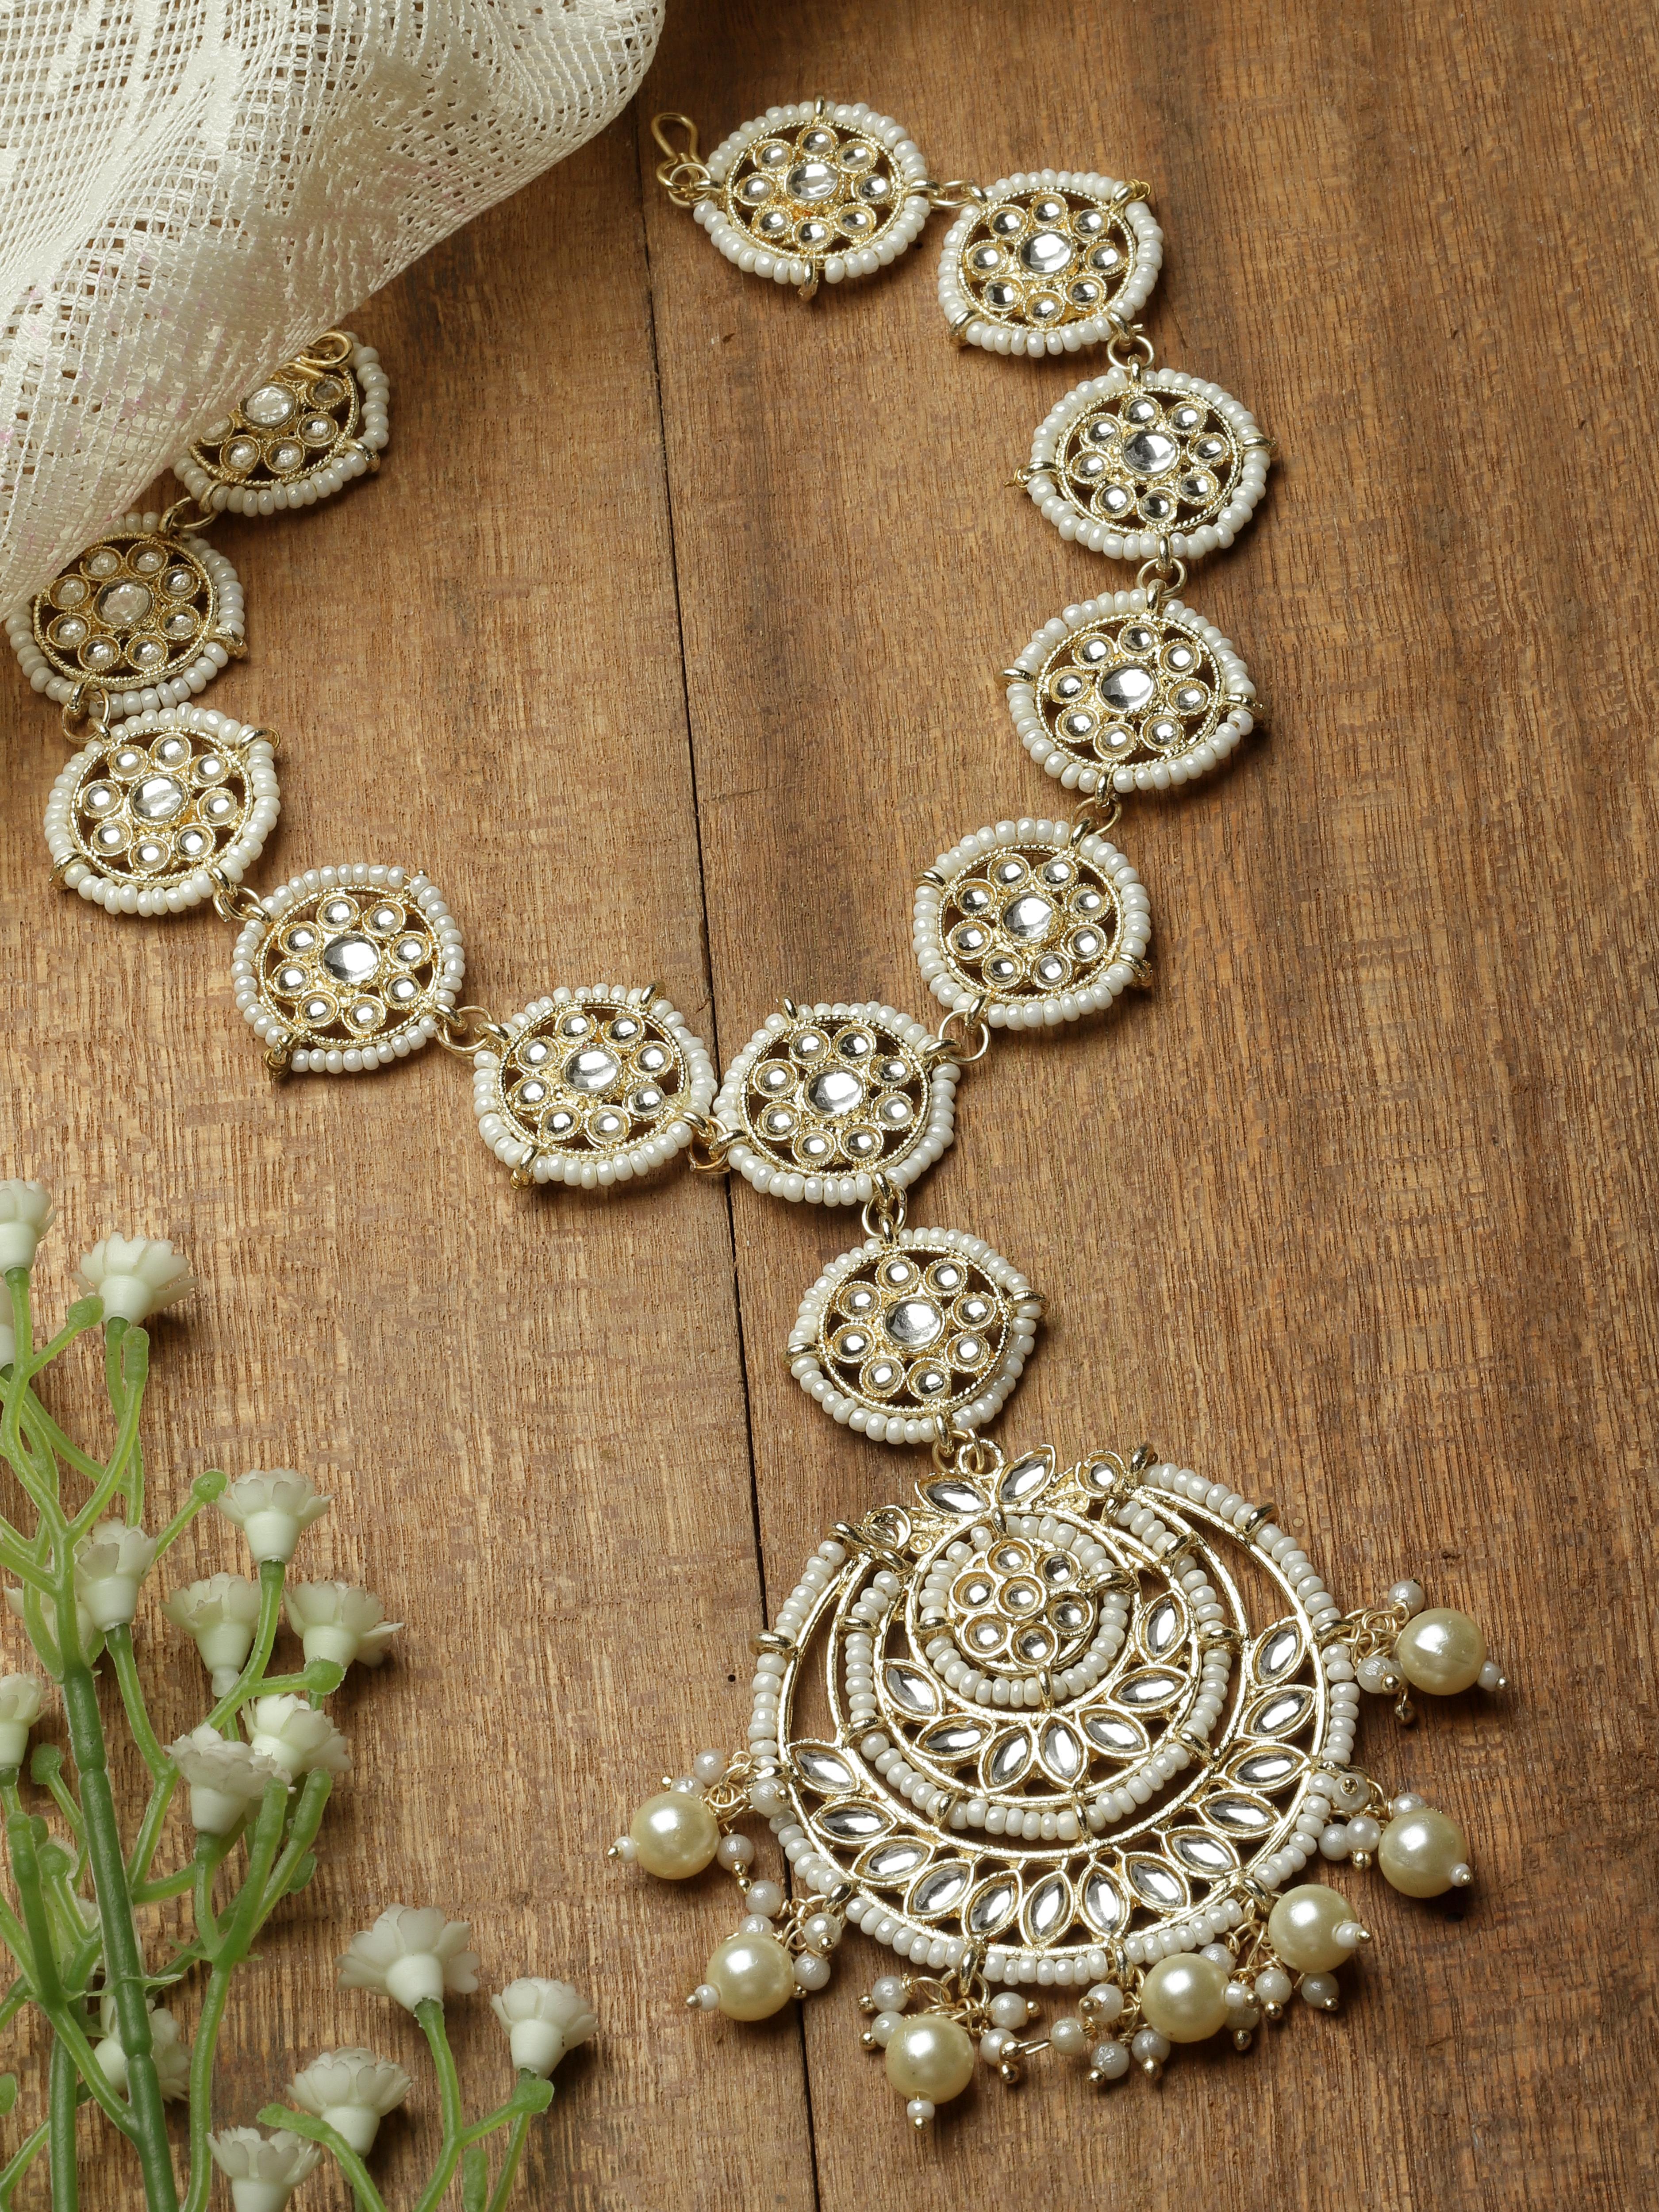
Zeneme Gold-Plated Stone White Kundan Studded Vilandi Crescent Shaped Handcrafted Sheeshphool For Women
Type: Traditional Jewellery
Brand: Zeneme
Price: Rs. 349
 Stylish party wear sheeshphool - zeneme fashion jewellery presents these stylish sheeshphool which are suitable for all occasions office wear, wedding and party wear. The colour complements all outfits and may be worn as a statement piece to any occasion. The designer artificial jewellery at zeneme is available in various designs and patterns like floral design, heart shape design, dancing peacock, crystal design and many more. The imitation designer jewellery that will go with your outfit and style up your fashion statement with variable designs and patterns to give you charming and elegant look is available at zeneme. Zeneme has huge collection of designer imitation jewellery like american diamond jewellery collection, gold plated jewellery collection, temple jewellery collection, valentine collection, jewellery combos and many more.
Features: What you get - gold-plated vilandi crescent shaped sheeshphool, has white kundan studded details, secured with hook closure. ,Luxury gifting idea - give a meaningful and luxurious gift with zeneme jewellery.,Material craftsmanship - finest quality stones and environmentally friendly nonprecious metals are used for making the jewelry set.,Jewellery care - keep the jewellery away from direct heat, water, perfumes, deodorants and other strong chemicals as they may react with the metal or plating.,Nickel free and lead free as per international standards that makes it very skin friendly.,It is safe for wearing for long hours. Exquisite handwork is required since some crystals are too small to pick my fingers, really hard and time-consuming.,Store the jewellry when not in use in a storage box or a cloth pouch to retain its shine.,The plating is non-allergic and safe for all environments. . Dimensions - band length - 26 cm band width - 9.5 cm weight - 48 gm
Included: Pack Of 1 X Kundan Studded Vilandi Crescent Shaped Sheeshphool